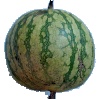
Label: Watermelon 1